Deterioration modeling

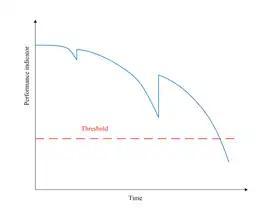
Schematic deterioration of an asset over time. The increase in performance indicators represent a maintenance action.

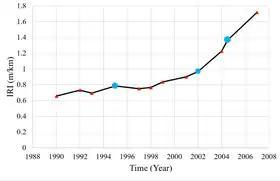
A road deteriorates over time, and its surface roughness increases. The road is located in Texas.

Deterioration modeling is the process of modeling and predicting the physical conditions of equipment, structures, infrastructure or any other physical assets. The condition of infrastructure is represented either using a deterministic index or the probability of failure. Examples of such performance measures are pavement condition index for roads or bridge condition index for bridges. For probabilistic measures, which are the focus of reliability theory, probability of failure or reliability index are used. Deterioration models are instrumental to infrastructure asset management and are the basis for maintenance and rehabilitation decision-making. The condition of all physical infrastructure degrade over time. A deterioration model can help decision-makers to understand how fast the condition drops or violates a certain threshold.